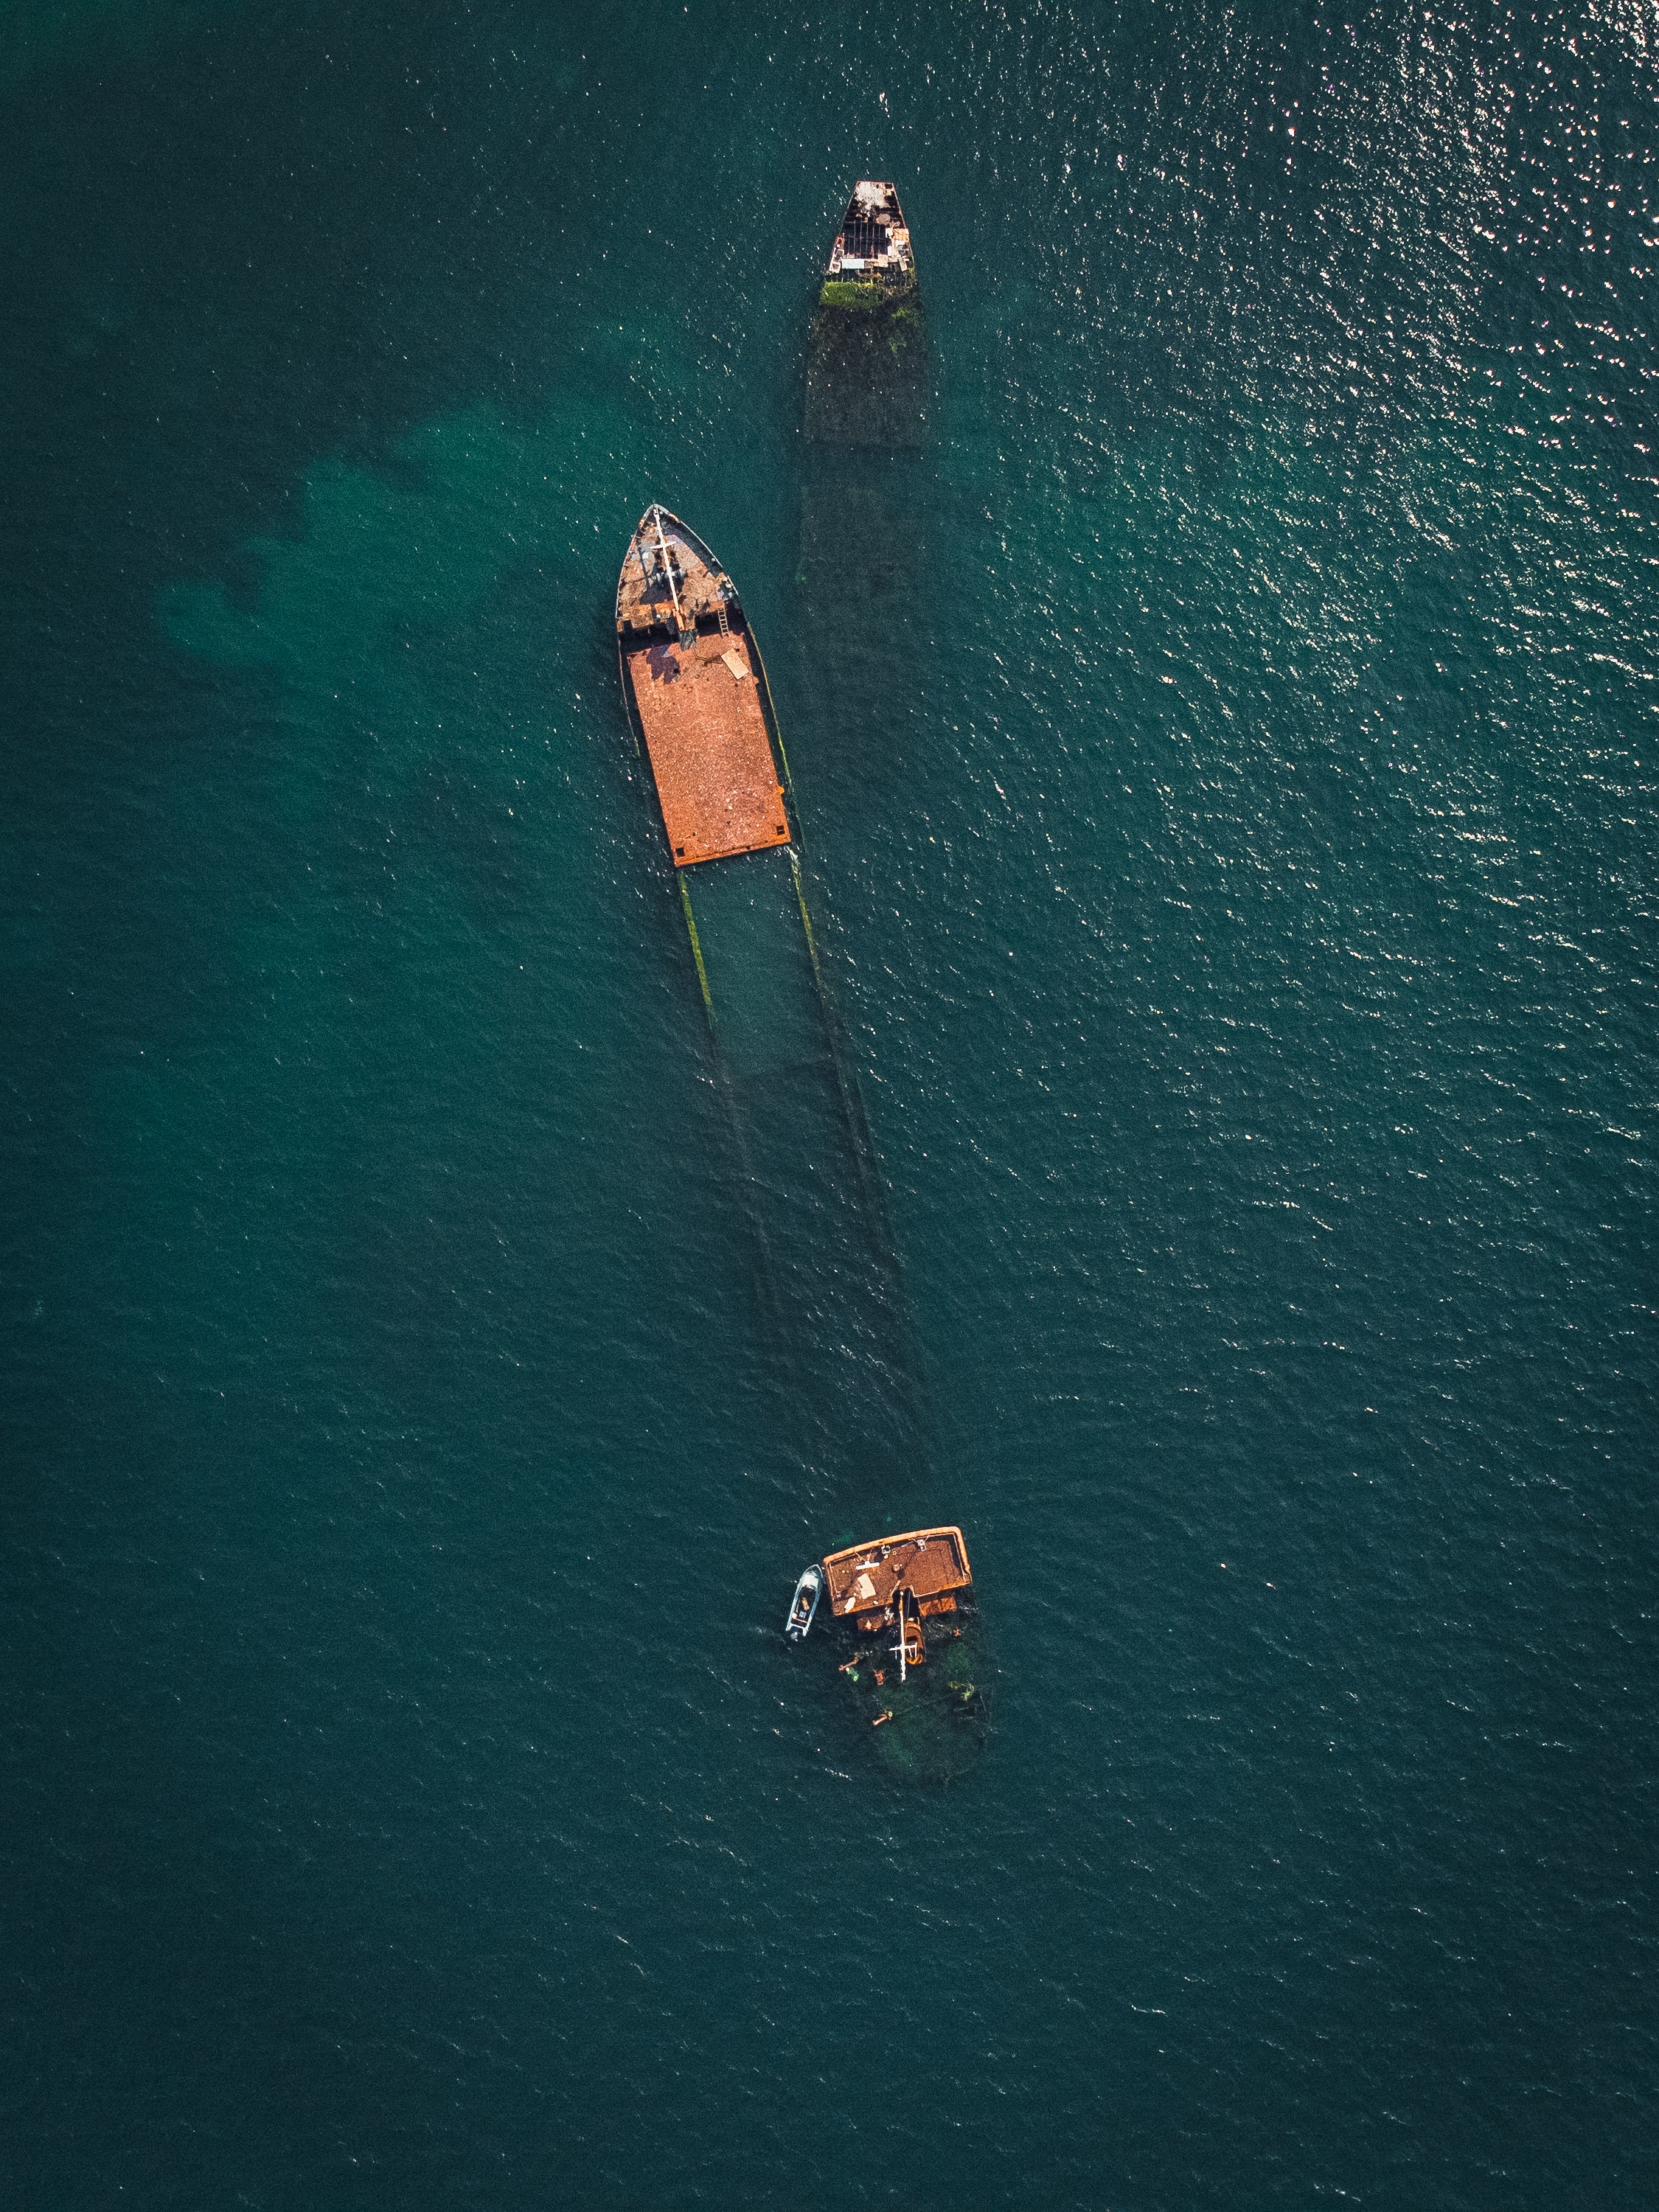
natural, water, boat, azure, liquid, naval architecture, fluid, body of water, lake, watercraft, insect, arthropod, ship, boats and boating equipment and supplies, electric blue, landscape, pest, ocean, parasite, water transportation, art, recreation, font, aerial photography, sea, reflection, wood